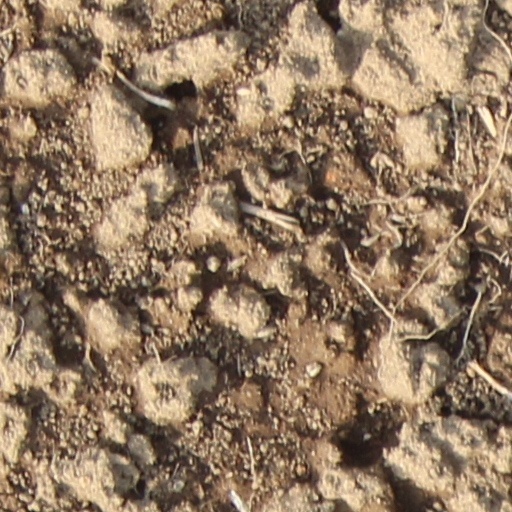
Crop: wheat